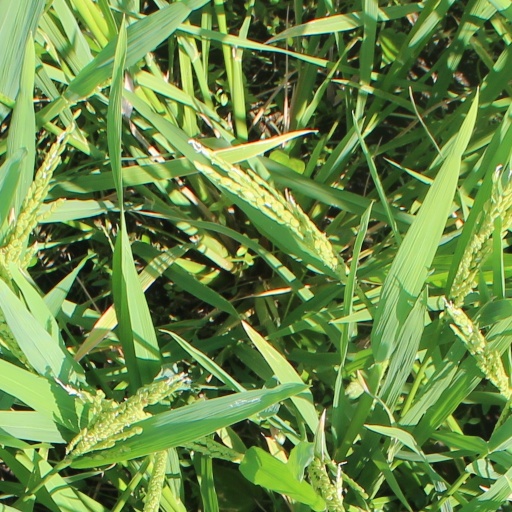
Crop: rice